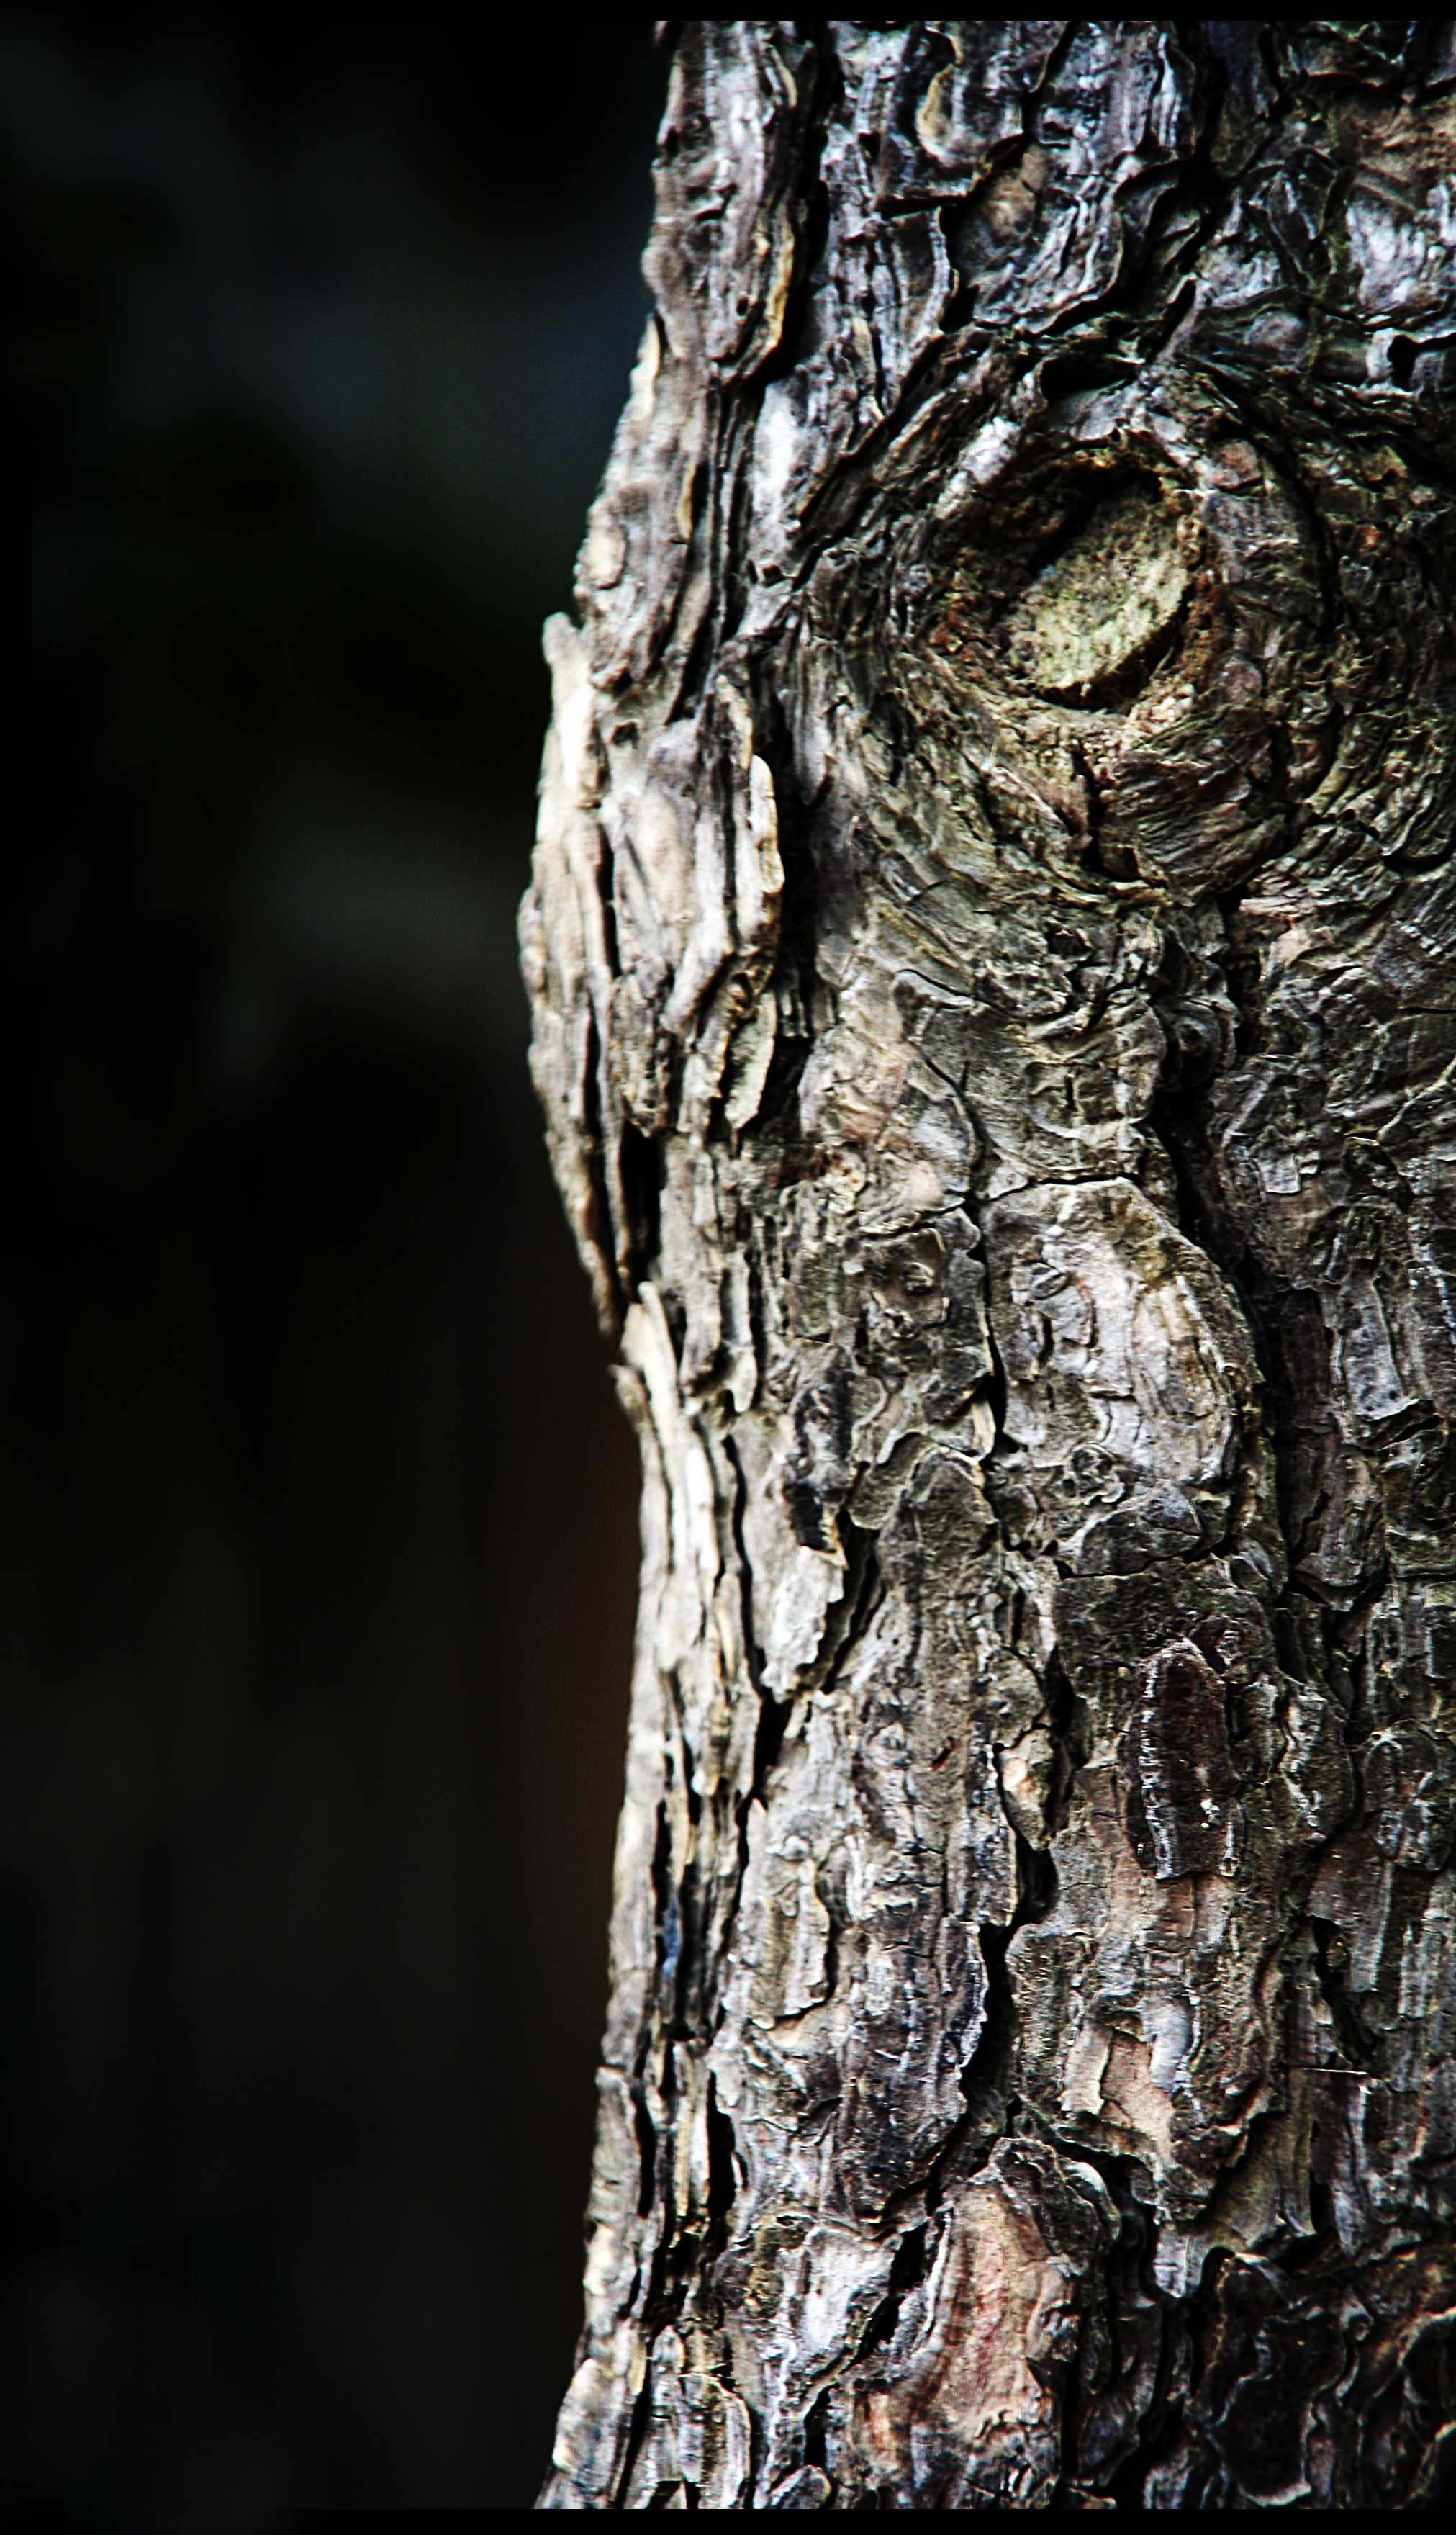
tree, nature, branch, plant, wood, leaf, flower, trunk, bark, spring, flora, close up, macro photography, flowering plant, and thu, plant stem, woody plant, land plant